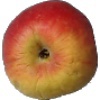
Label: Apple Red Yellow 1